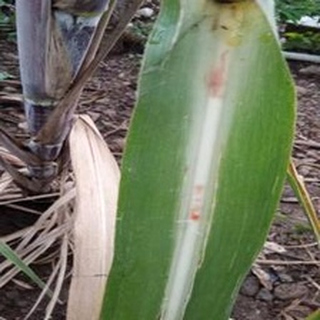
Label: sugarcane_red_rot